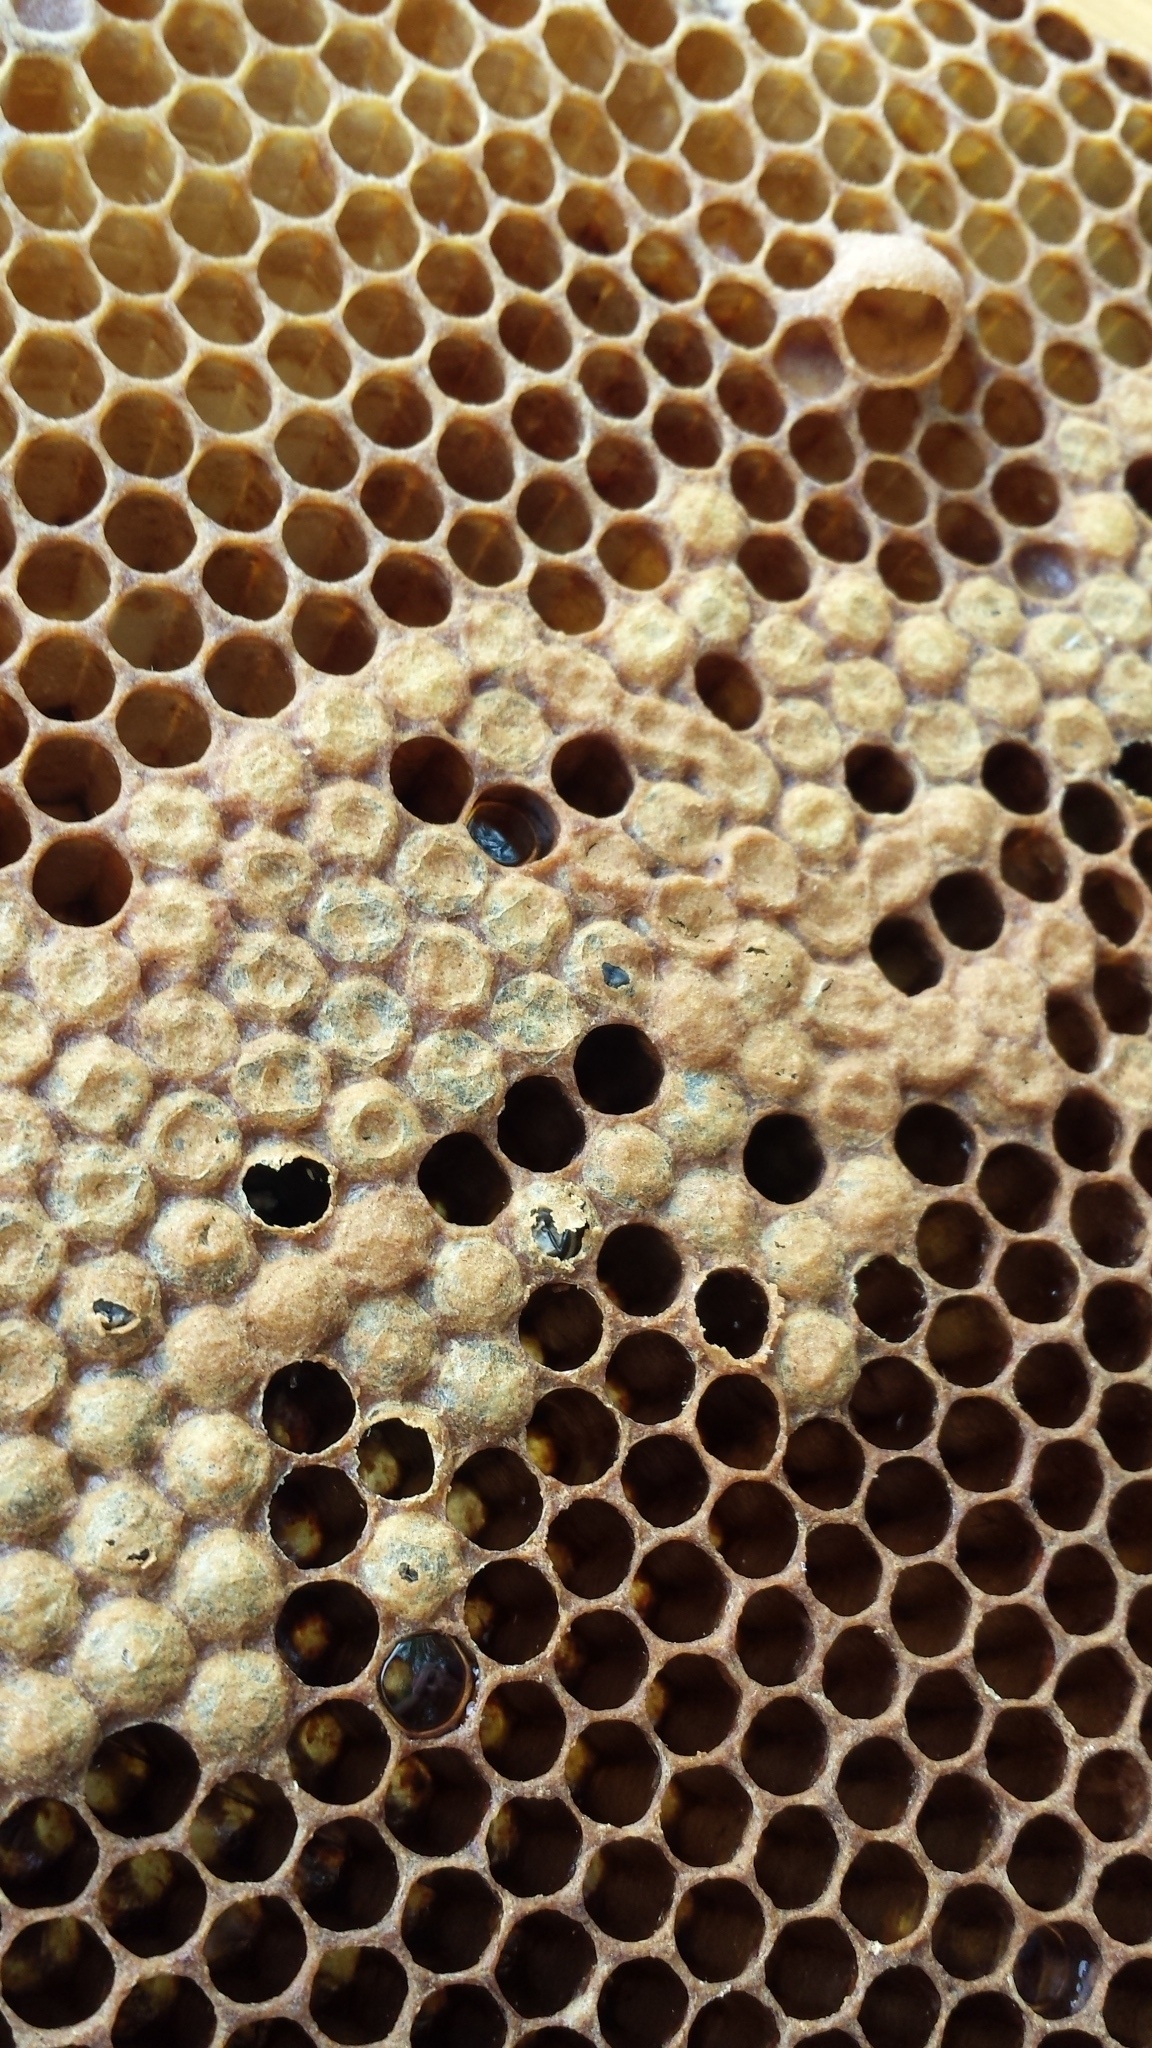
honey, pattern, insect, material, circle, invertebrate, design, bee, honeycomb, slip, honey bee, hatching, membrane winged insect